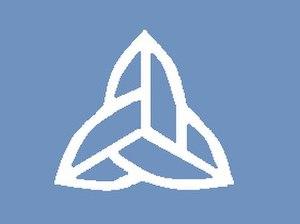
Ochi est un bourg du district de Takaoka, dans la préfecture de Kōchi au Japon.